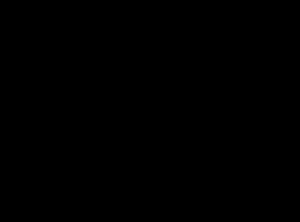
En géométrie, un rectangle est un quadrilatère dont les quatre angles sont droits.